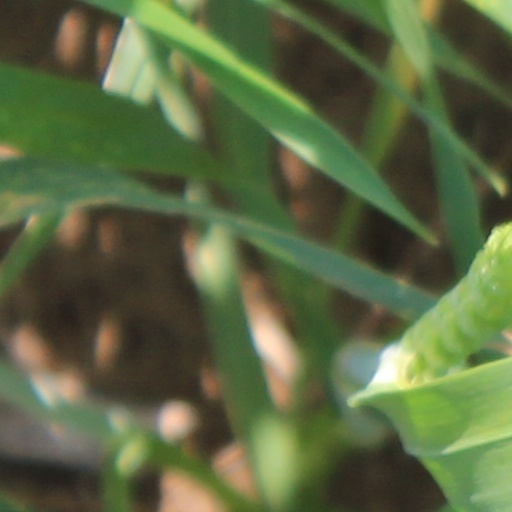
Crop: wheat